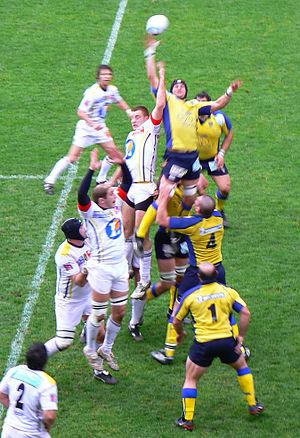
Une touche lors du match opposant le SC Albi à l'ASM Clermont Auvergne au stade Marcel Michelin de Clermont-Ferrand.
‌